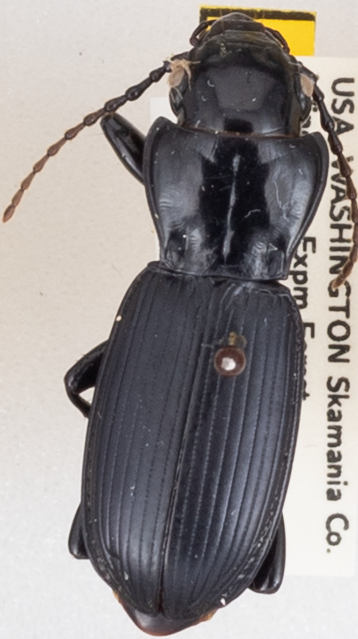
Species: Pterostichus lama
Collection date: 2019-07-30
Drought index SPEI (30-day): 0.156
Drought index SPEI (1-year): -1.45
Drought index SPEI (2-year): -2.09